Benedictines

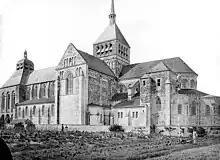
Abbatiale Saint-Benoit, southern aspect as in 1893

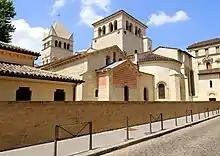
Basilica of Saint-Martin d'Ainay

Fleury Abbey in Saint-Benoît-sur-Loire, Loiret was founded in about 640. It is one of the most celebrated Benedictine monasteries of Western Europe, and possesses the relics of St. Benedict. Like many Benedictine abbeys it was located on the banks of a river, here the Loire. Ainey Abbey is a ninth century foundation on the Lyon peninsula. In the twelfth century on the current site there was a romanesque monastery, subsequently rebuilt.